History of the Maccabiah Games

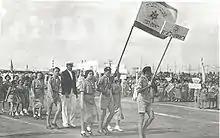
The Rishon LeZion delegation to the 1st Maccabiah; 1932.

The 1st Maccabiah opened on March 28, 1932. The Games were nicknamed "White Horse Olympics" because Tel Aviv's Mayor Meir Dizengoff led a parade honoring the Games through the city streets while riding a white horse. During these first games 390 sportsmen took part from 18 countries. The games included everything from swimming, football, and handball, to various athletics. The games were regarded as a great success and planning for its successor were already on their way by the end of that year.